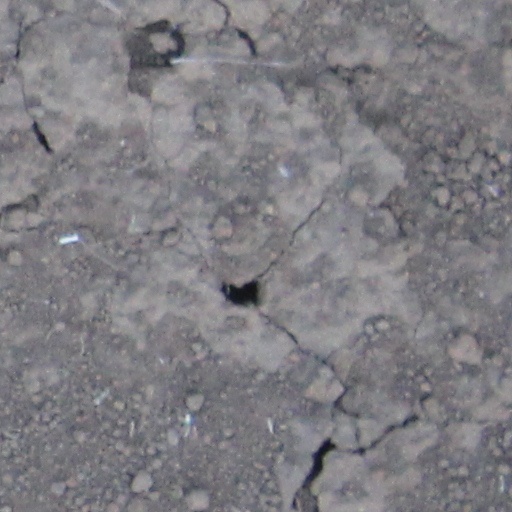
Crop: wheat